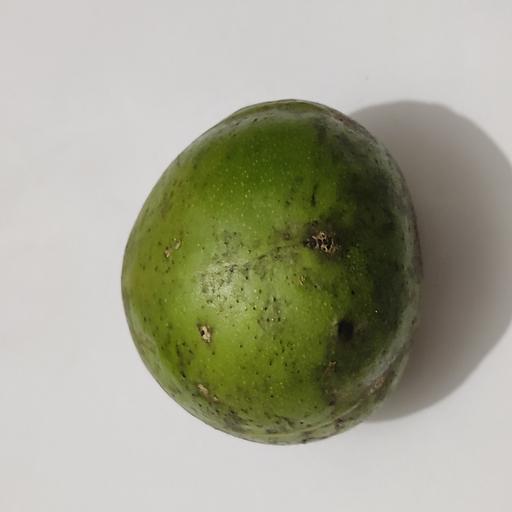
Crop type: Hog Plum